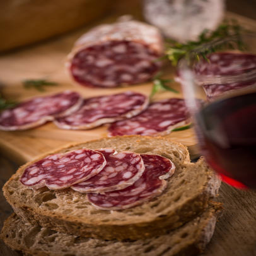
salami sausage on a wooden table